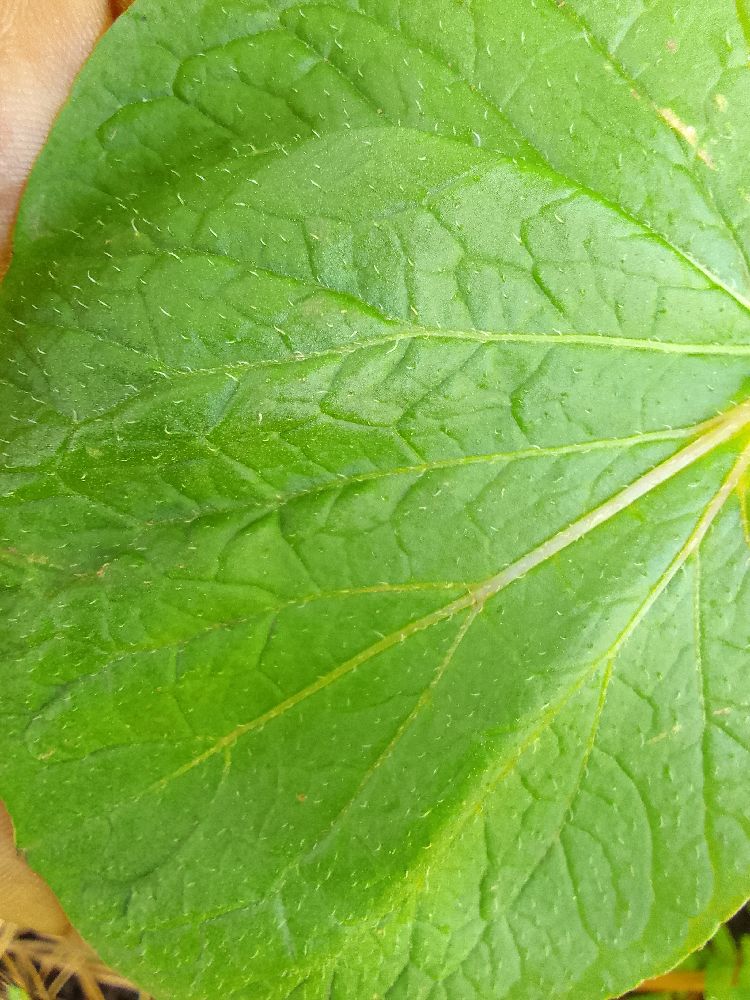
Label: Healthy